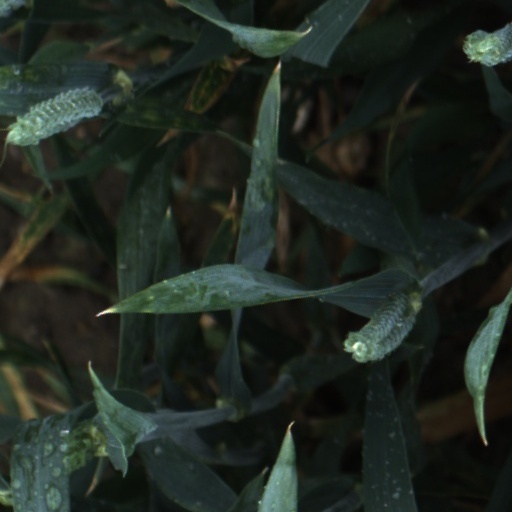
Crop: wheat